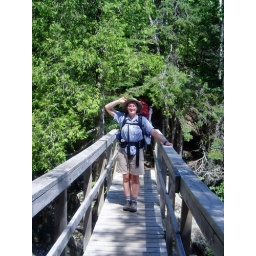
bridge over caribou river